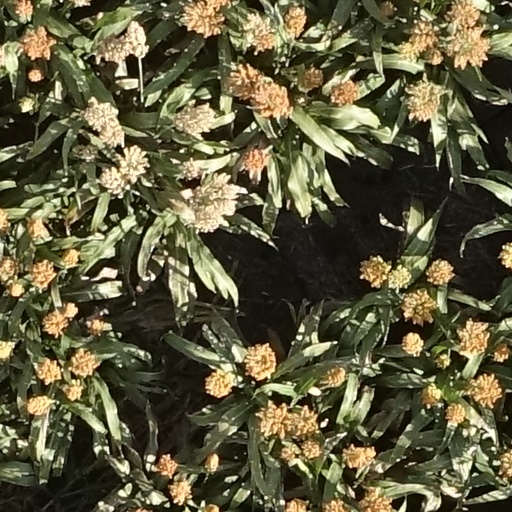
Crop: sorghum